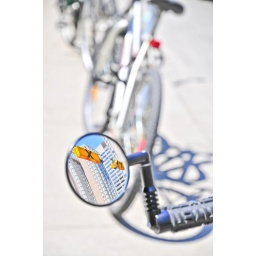
Depth of field shot. Parked bicycle, and view in a bike mirror.